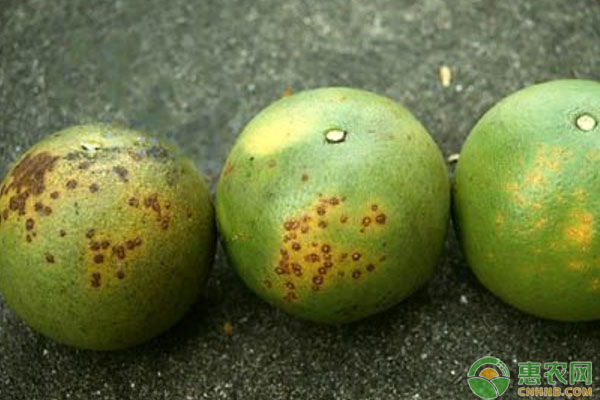
Plant: Citrus
Disease: citrus canker